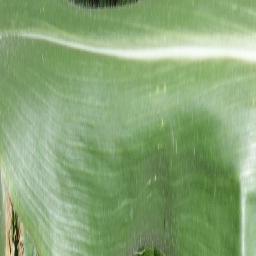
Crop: corn
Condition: (maize)_healthy